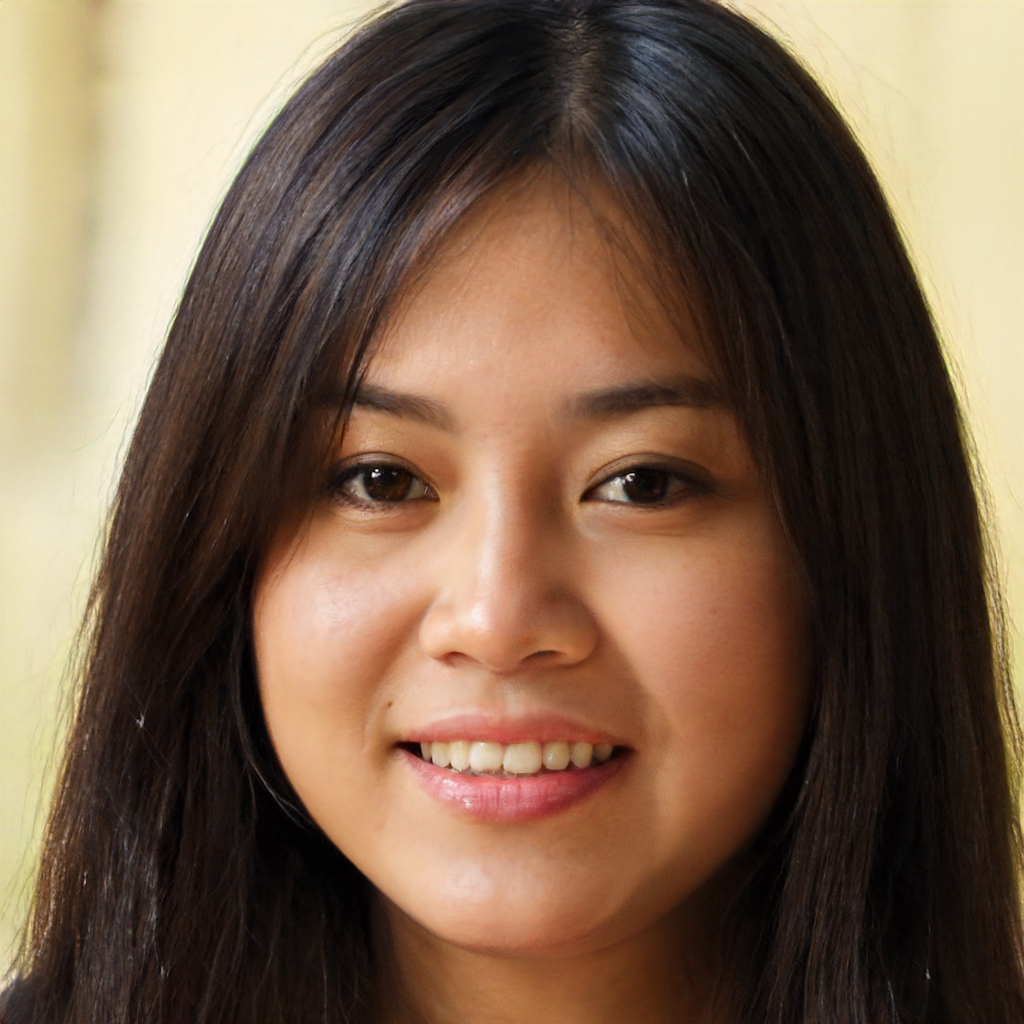
Gender: Female